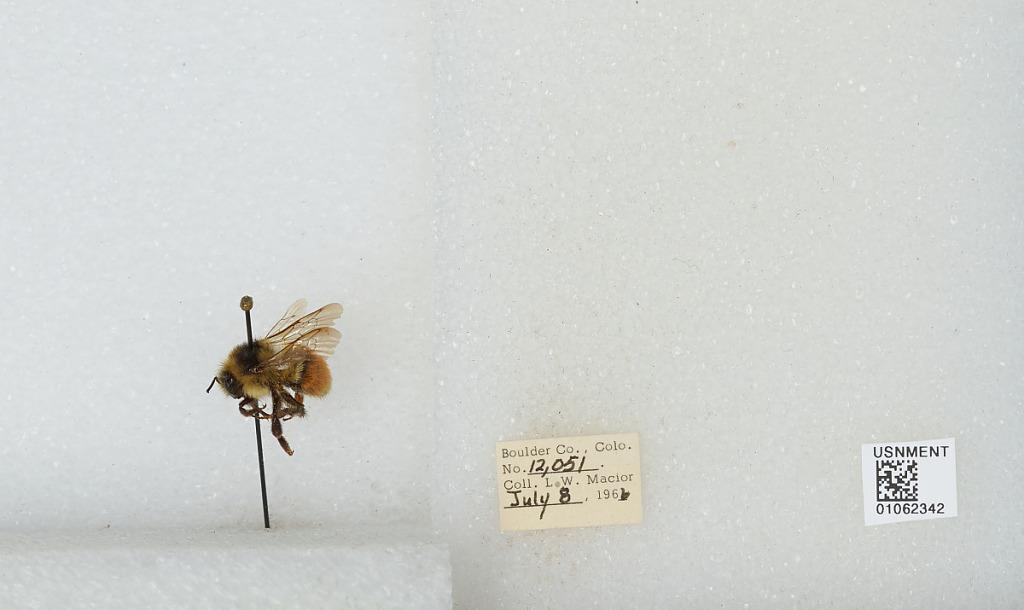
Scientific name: Bombus (Pyrobombus) bifarius Cresson
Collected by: L. Macior
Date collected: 1966-7-8
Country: United States
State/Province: Colorado
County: Boulder
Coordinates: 40.0017, -105.308